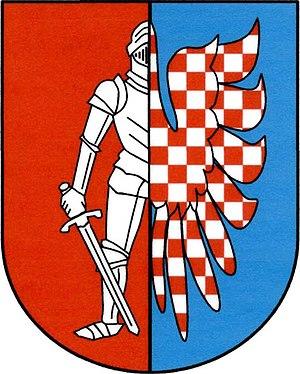
Všesulov est une commune du district de Rakovník, dans la région de Bohême-Centrale, en République tchèque. Sa population s'élevait à 133 habitants en 2020.